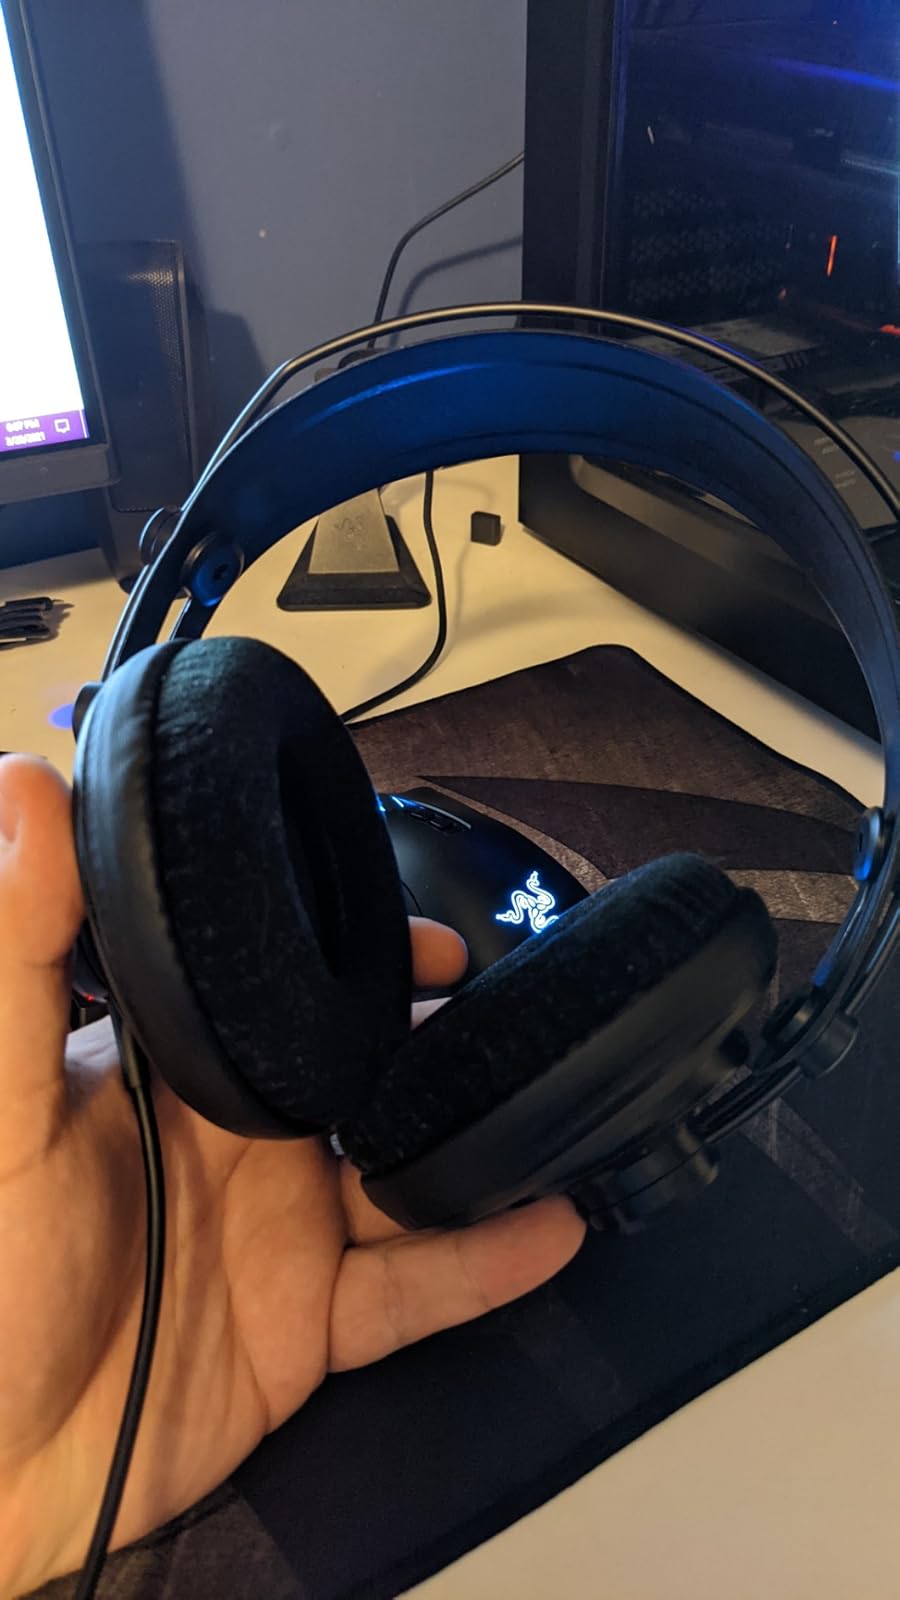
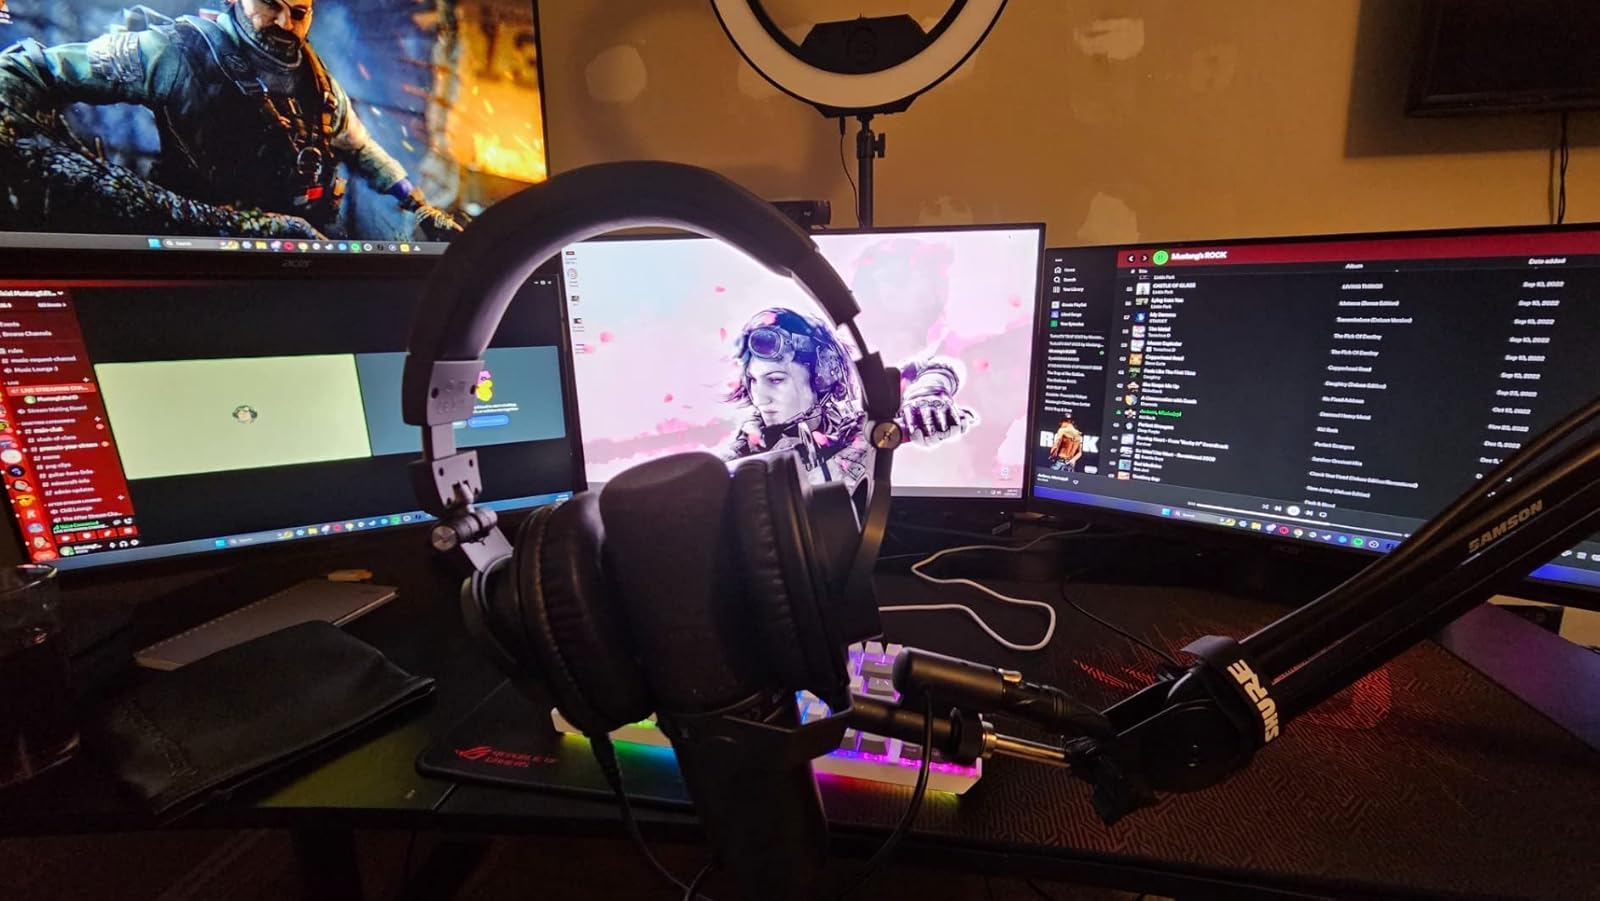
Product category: headphones
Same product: no